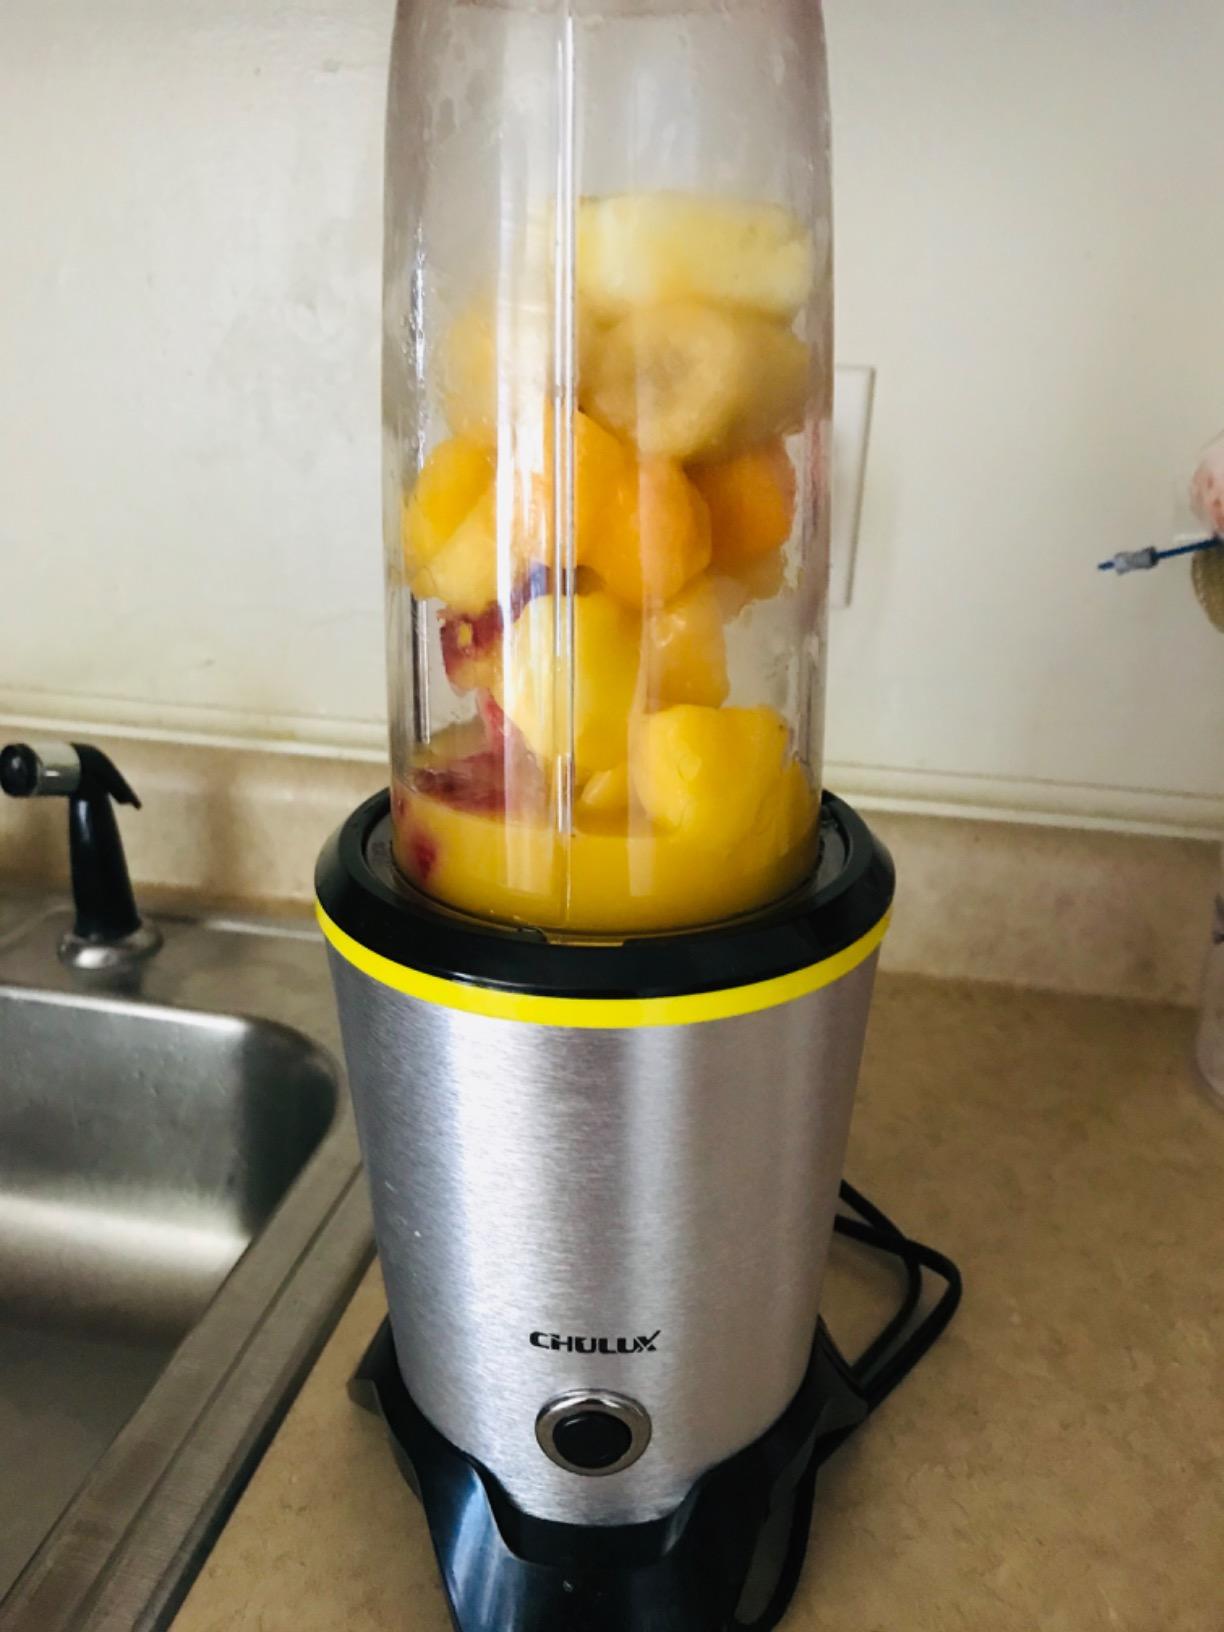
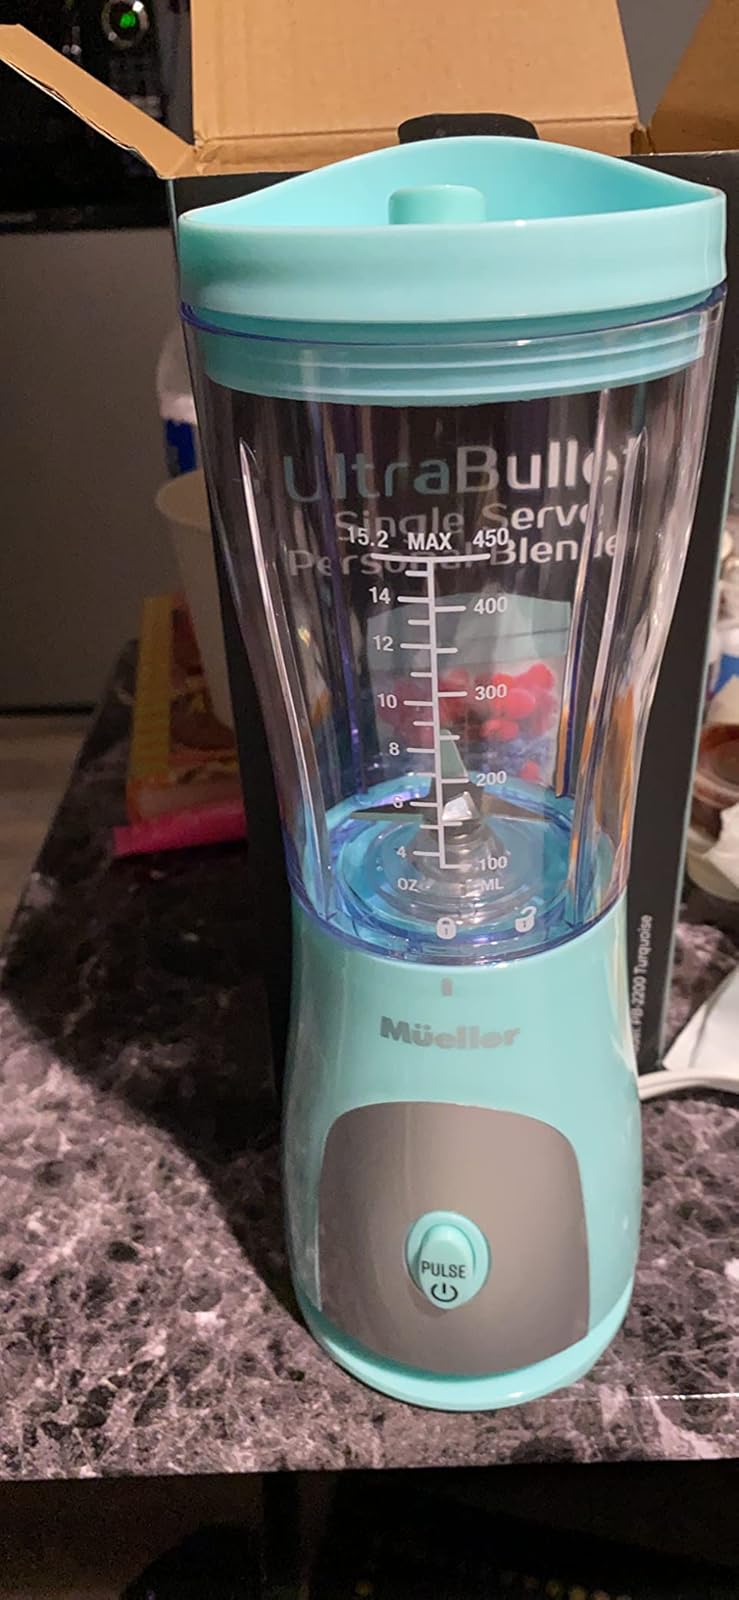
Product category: items_blender
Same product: no